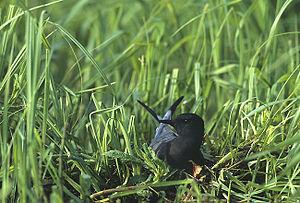
La Guifette leucoptère est une espèce d'oiseau aquatique appartenant à la famille des Laridae.